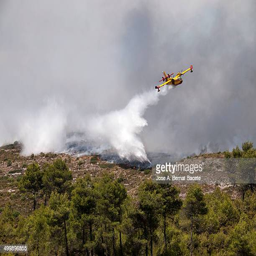
seaplane discharging water in a fire